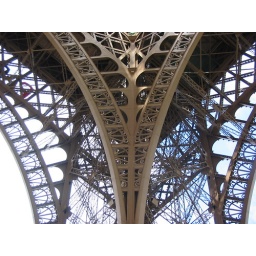
Break in the clouds, leg of the tower from ground level